Imperial City of Huế

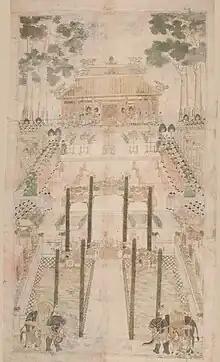
Silk painting depicting Huế imperial court, 19th century

In June 1802, after more than a century of division and the defeat of the Tây Sơn dynasty, lord Nguyễn Phúc Ánh ascended the throne of a unified Vietnam and proclaimed himself Emperor Gia Long. With a nation now stretching from the Red River Delta to the Mekong Delta, Emperor Gia Long chose the ancestral seat of Nguyễn Lords as well as former capital of Tây Sơn dynasty. Adopting Confucianism and Chinese models of statecraft" as the best methods of absolute authority, he ordered the construction of a palace complex based on Beijing's Forbidden City model at Huế. Geomancers were consulted as to a propitious location site for the new city, and construction of Vauban style citadel and the imperial palace began in 1803 and 1804 respectively. Thousands of workers were ordered to build the walled citadel and ringing moat, measuring some long. The original earthwork was later reinforced and faced with brick and stone resulting in -thick ramparts.